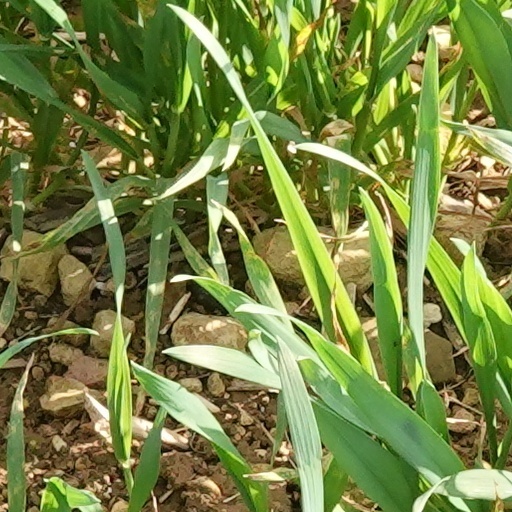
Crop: wheat